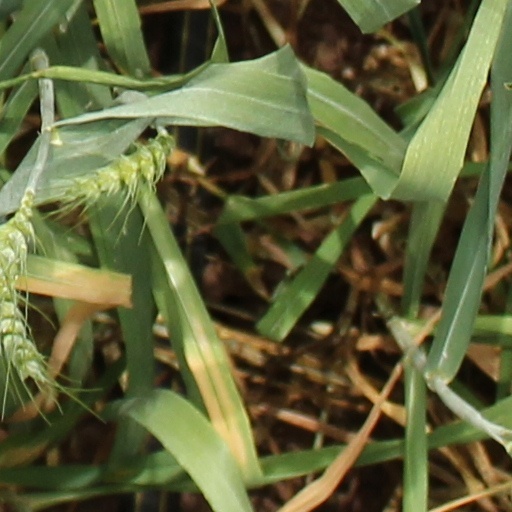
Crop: wheat